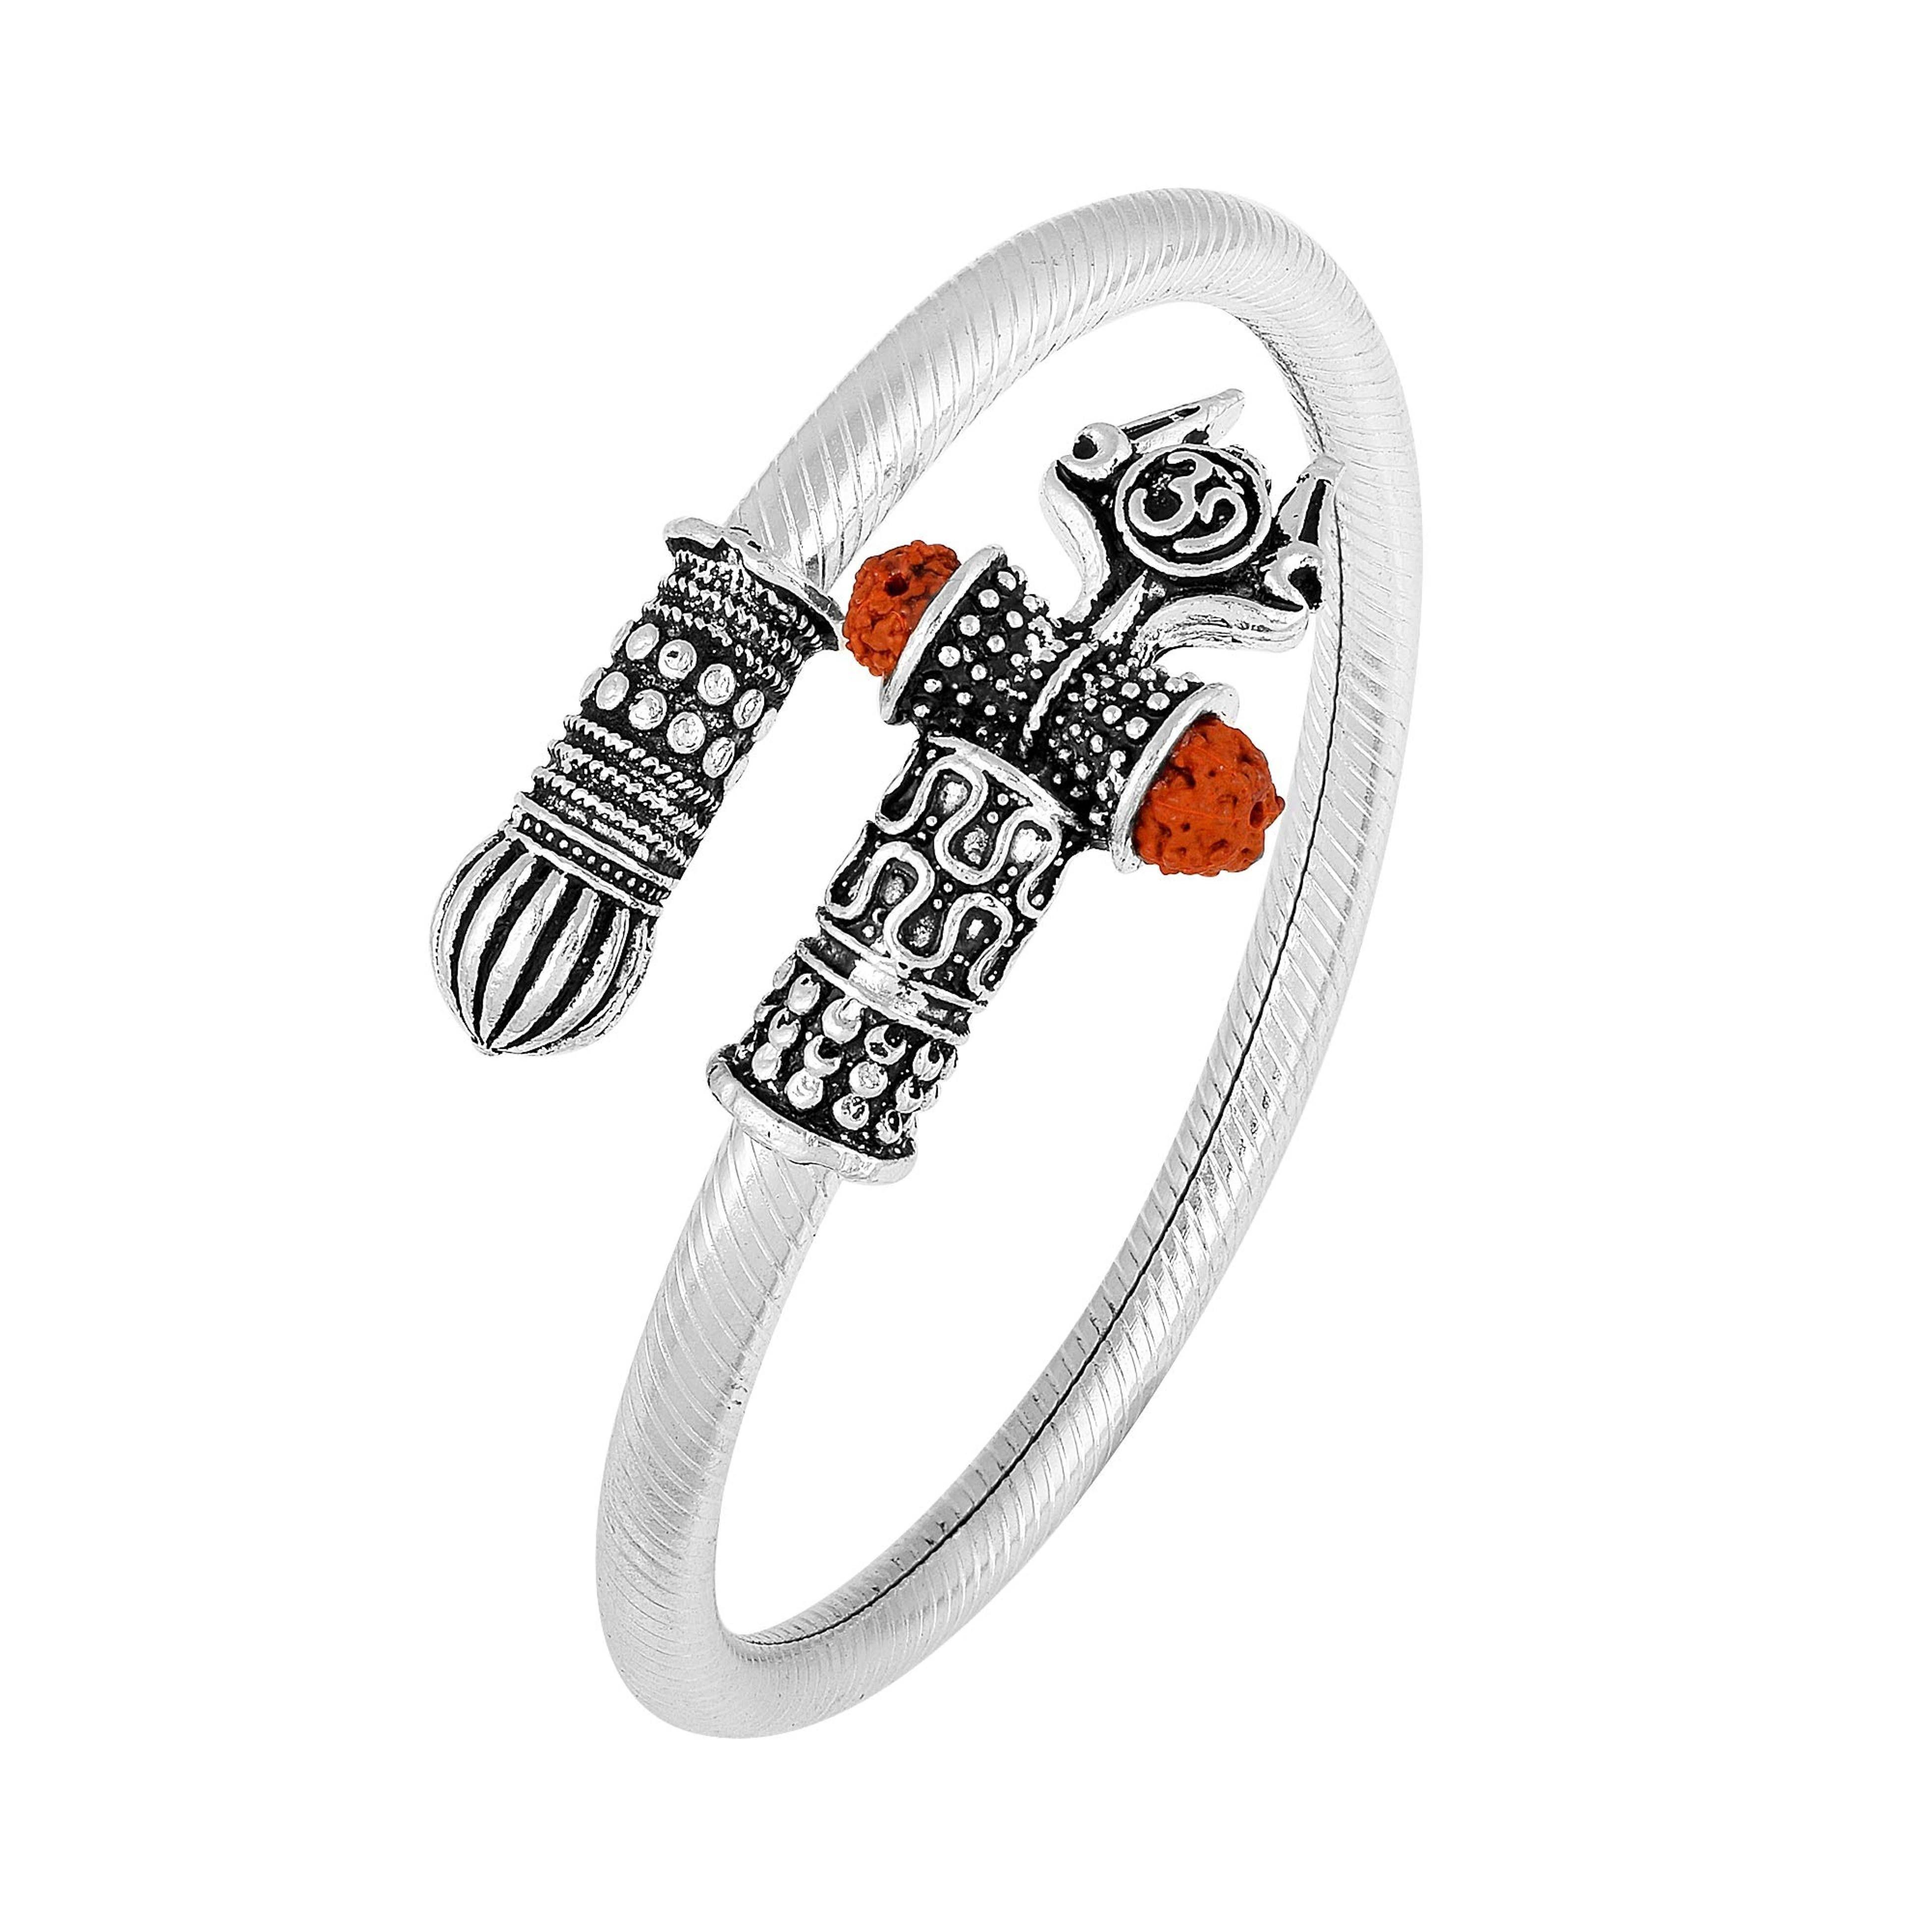
ZUMRUT MAKING YOU A STYLE SENSATION Silver Oxidized Designer Handcraft Lord Shiva/Shiv Trishul/? Om Rudraksha Damroo Bahubali Kada Bracelet Bangle Free Size Cuff Kada Spiritual Jewellery for Men/Women
Type: Bracelets & Bangles
Brand: ZUMRUT MAKING YOU A STYLE SENSATION
Price: Rs. 499
 Zumrut gorgeous kada for all the lovers of sankara, lord shiva, bholenath - with exquisite carvings of a trishul and a turquoise damroo. a classic piece of hand crafted silver oxidized kada with rudraksha trishul damroo - unique bracelet for men. beautiful silver oxidized lord shiva's trishul rudhraksh damru damroo trident traditional ethnic vintage style auspicious designer flexible cuff bracelet kada. ethnic uniquely crafted oxidized silver plated cuff bracelet is having auspicious rudraksha beads. suits to wear in any occasion like daily, party , wedding and festival. a perfect gift for your valentine-girlfriend or boyfriend and beloved one's- wife , husband , brother , sister. excellent gift for birthday, anniversary and festivals celebrations.